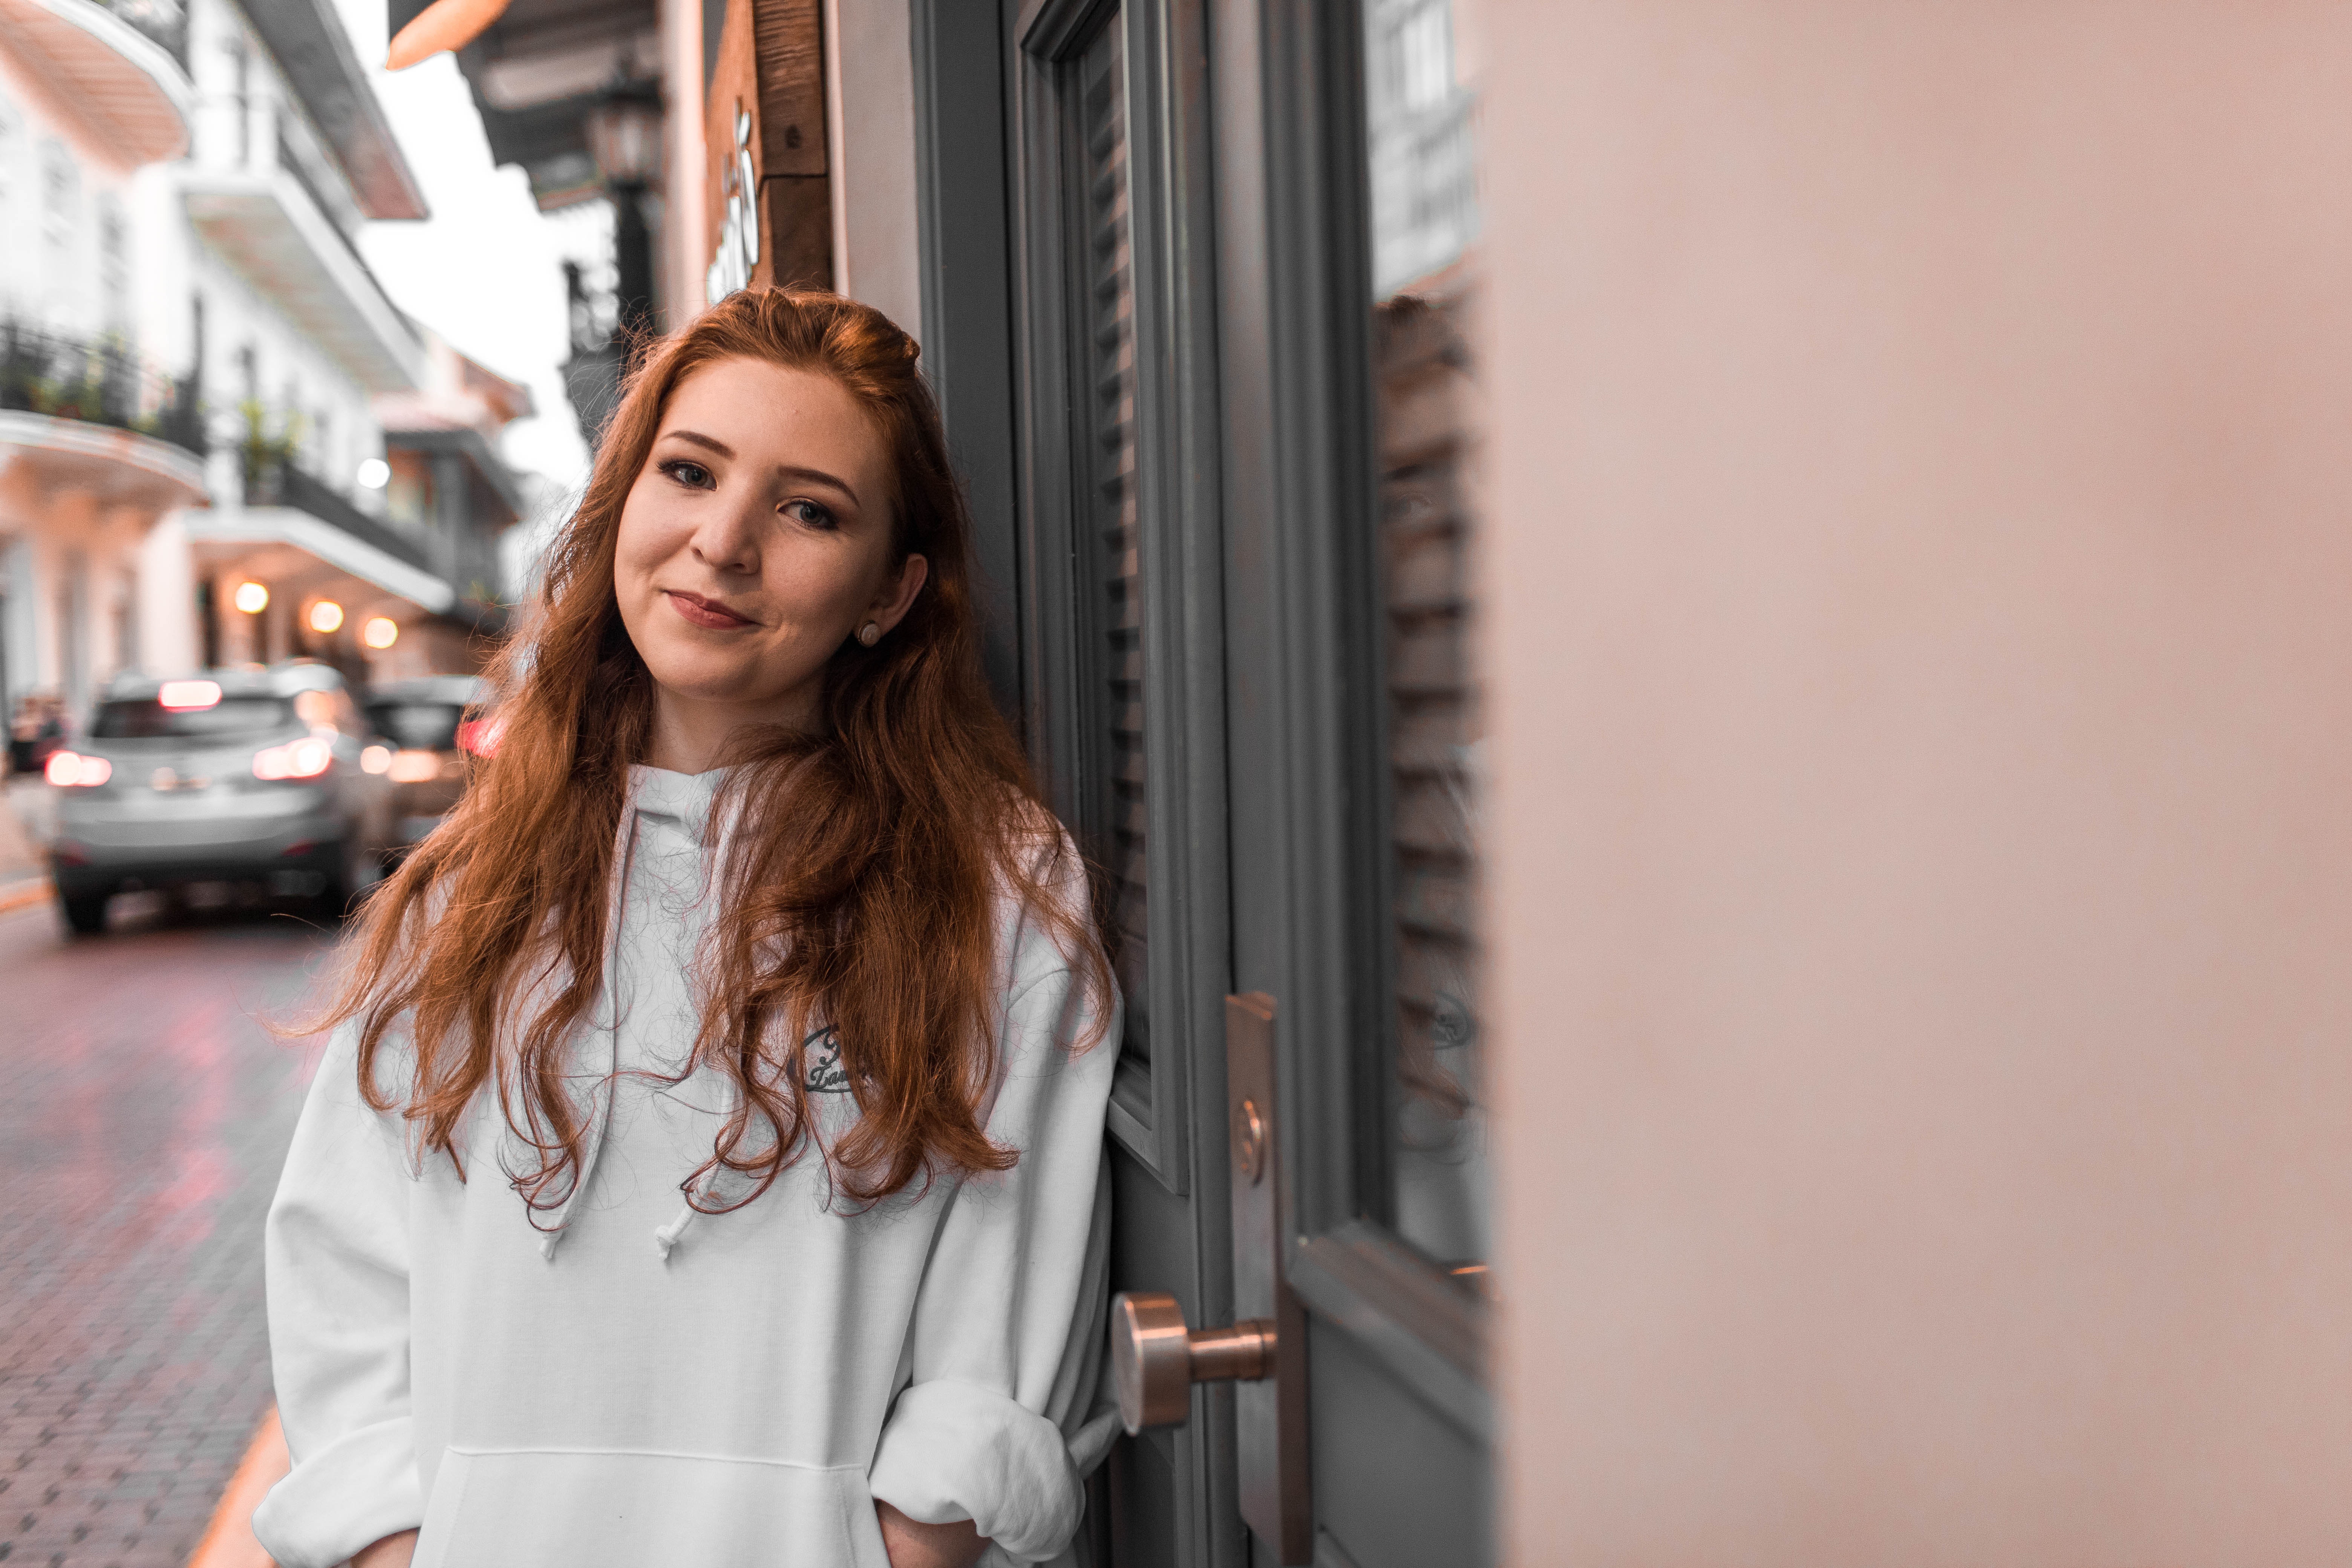
beauty, girl, outerwear, long hair, brown hair, photo shoot